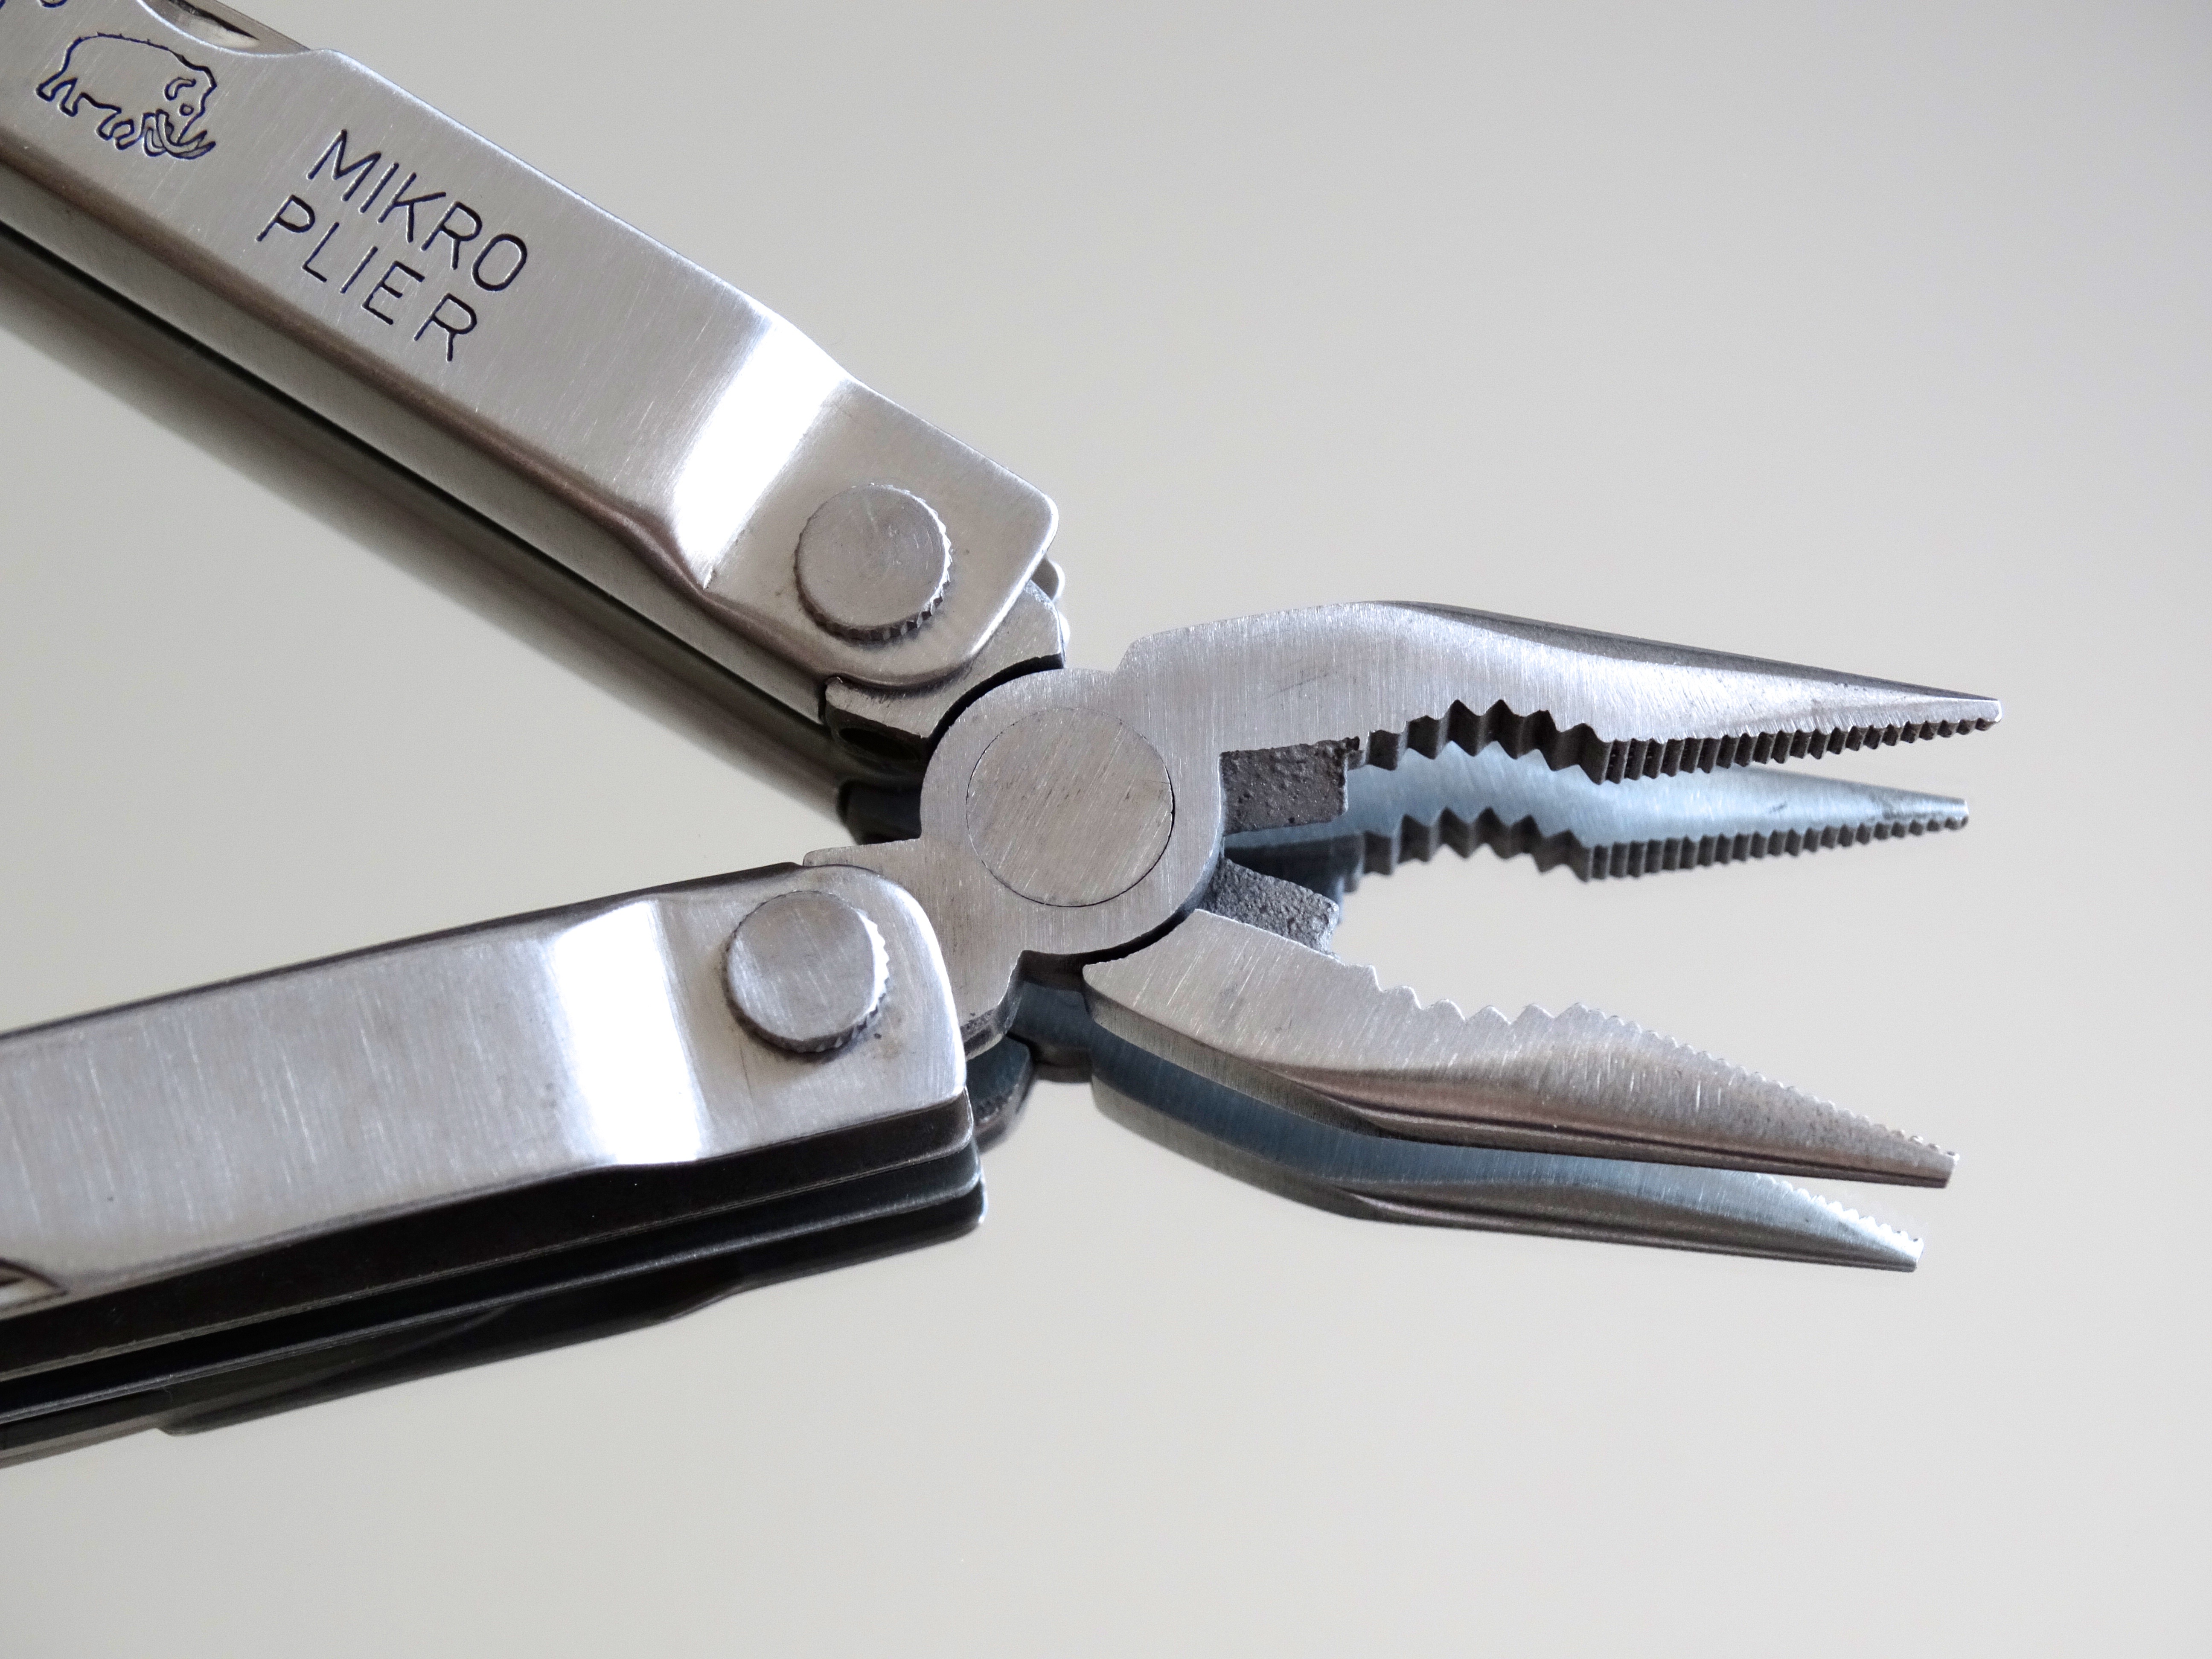
tool, metal, knife, jam, blade, access, chrome steel, pocket tool